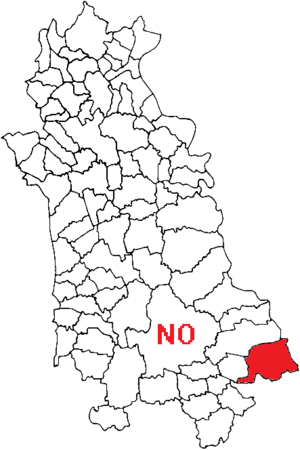
Cerano est une commune italienne d'environ 6 900 habitants, située dans la province de Novare, dans la région du Piémont, dans le nord-ouest de l'Italie.